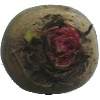
Label: Beetroot 1